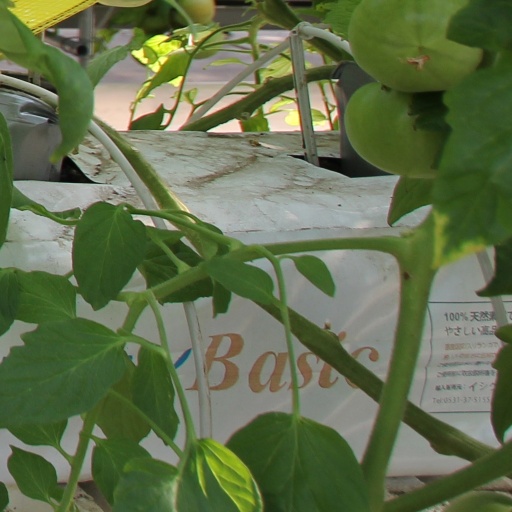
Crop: tomato